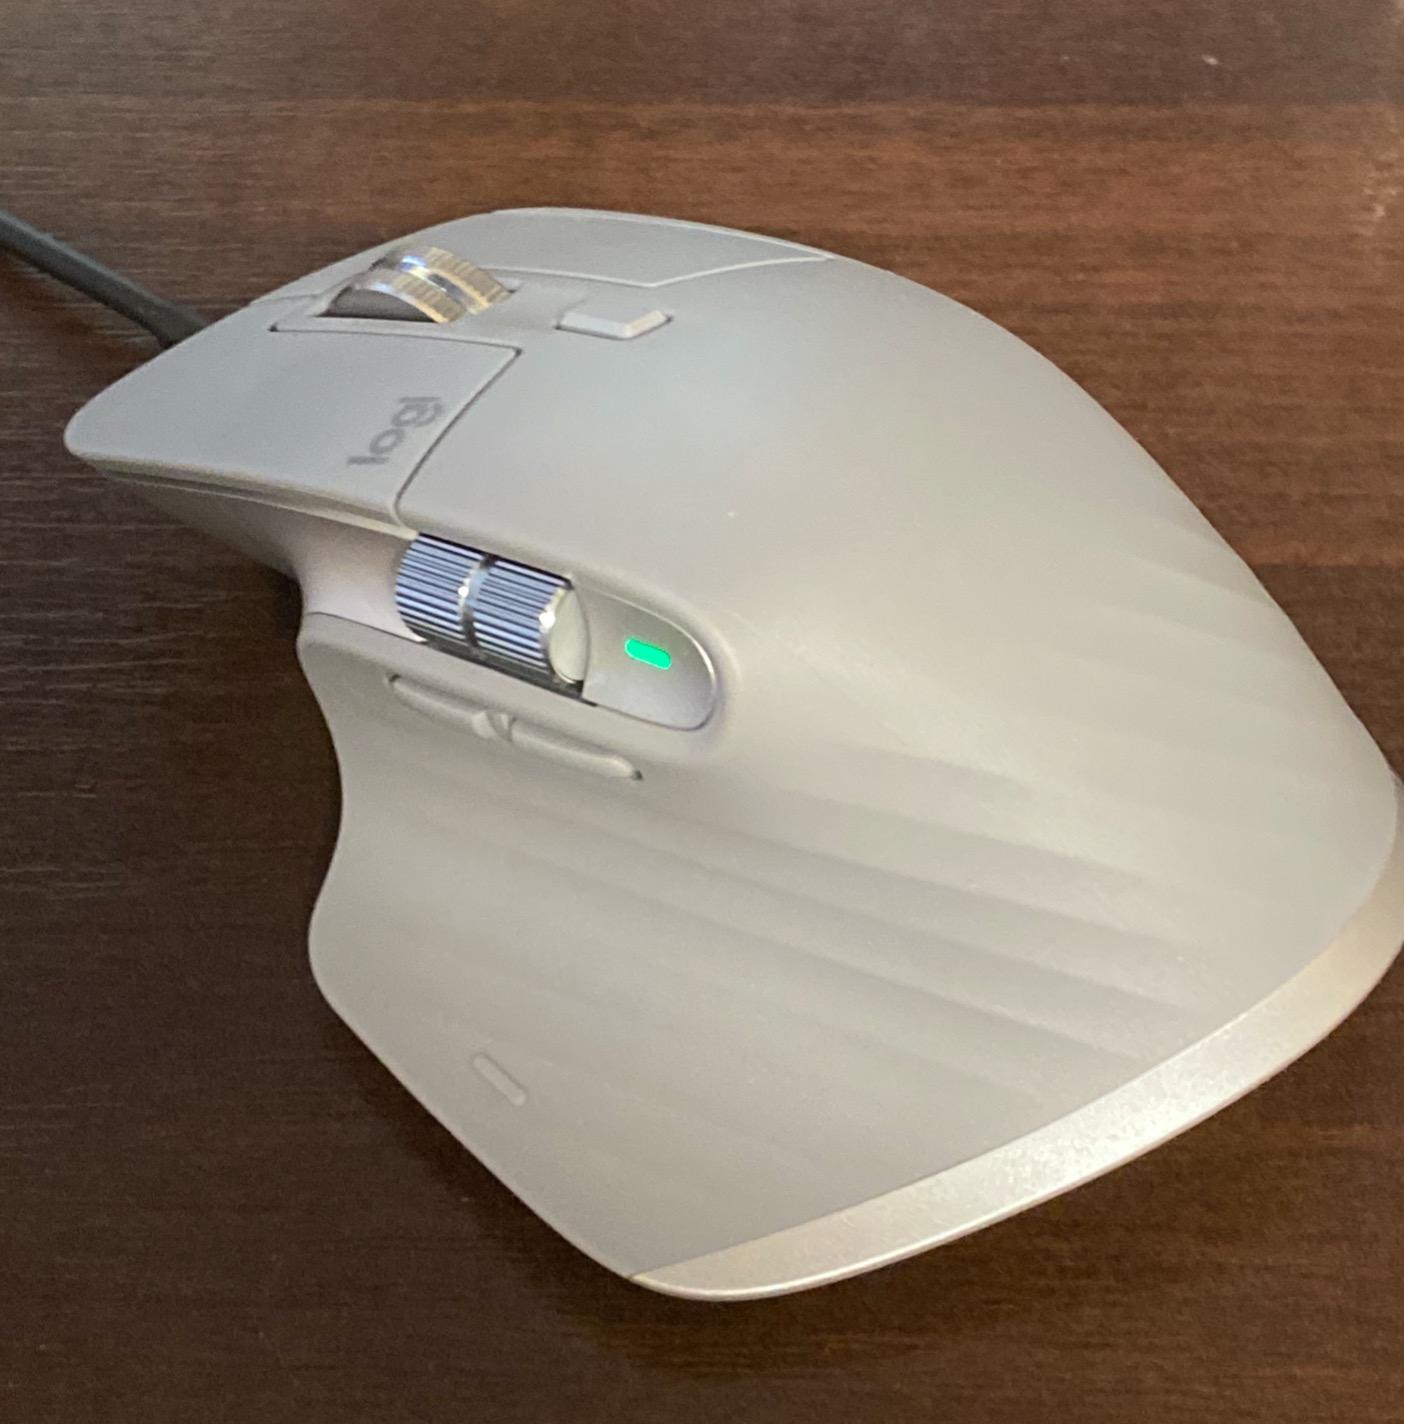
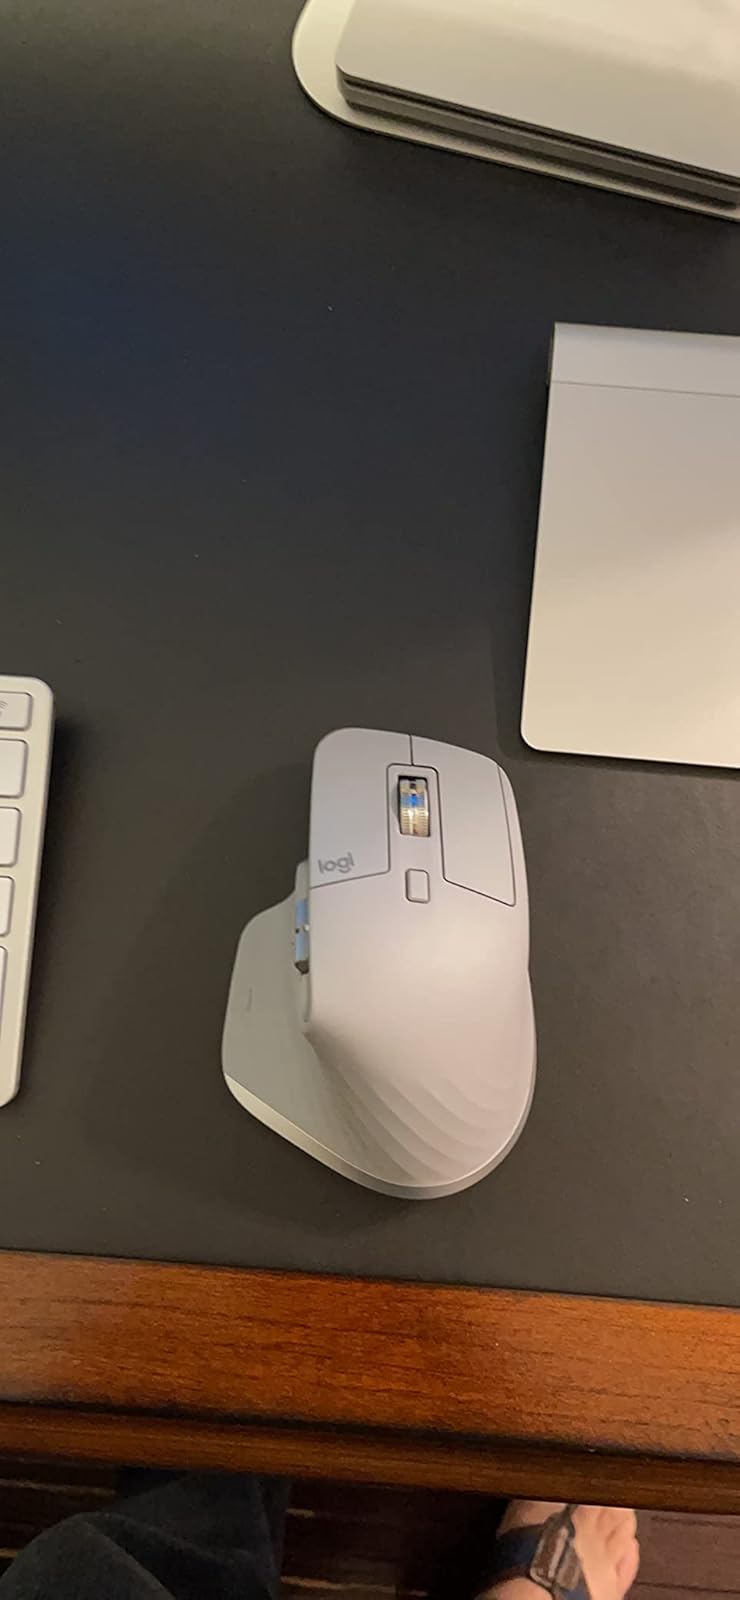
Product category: mouse
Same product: yes